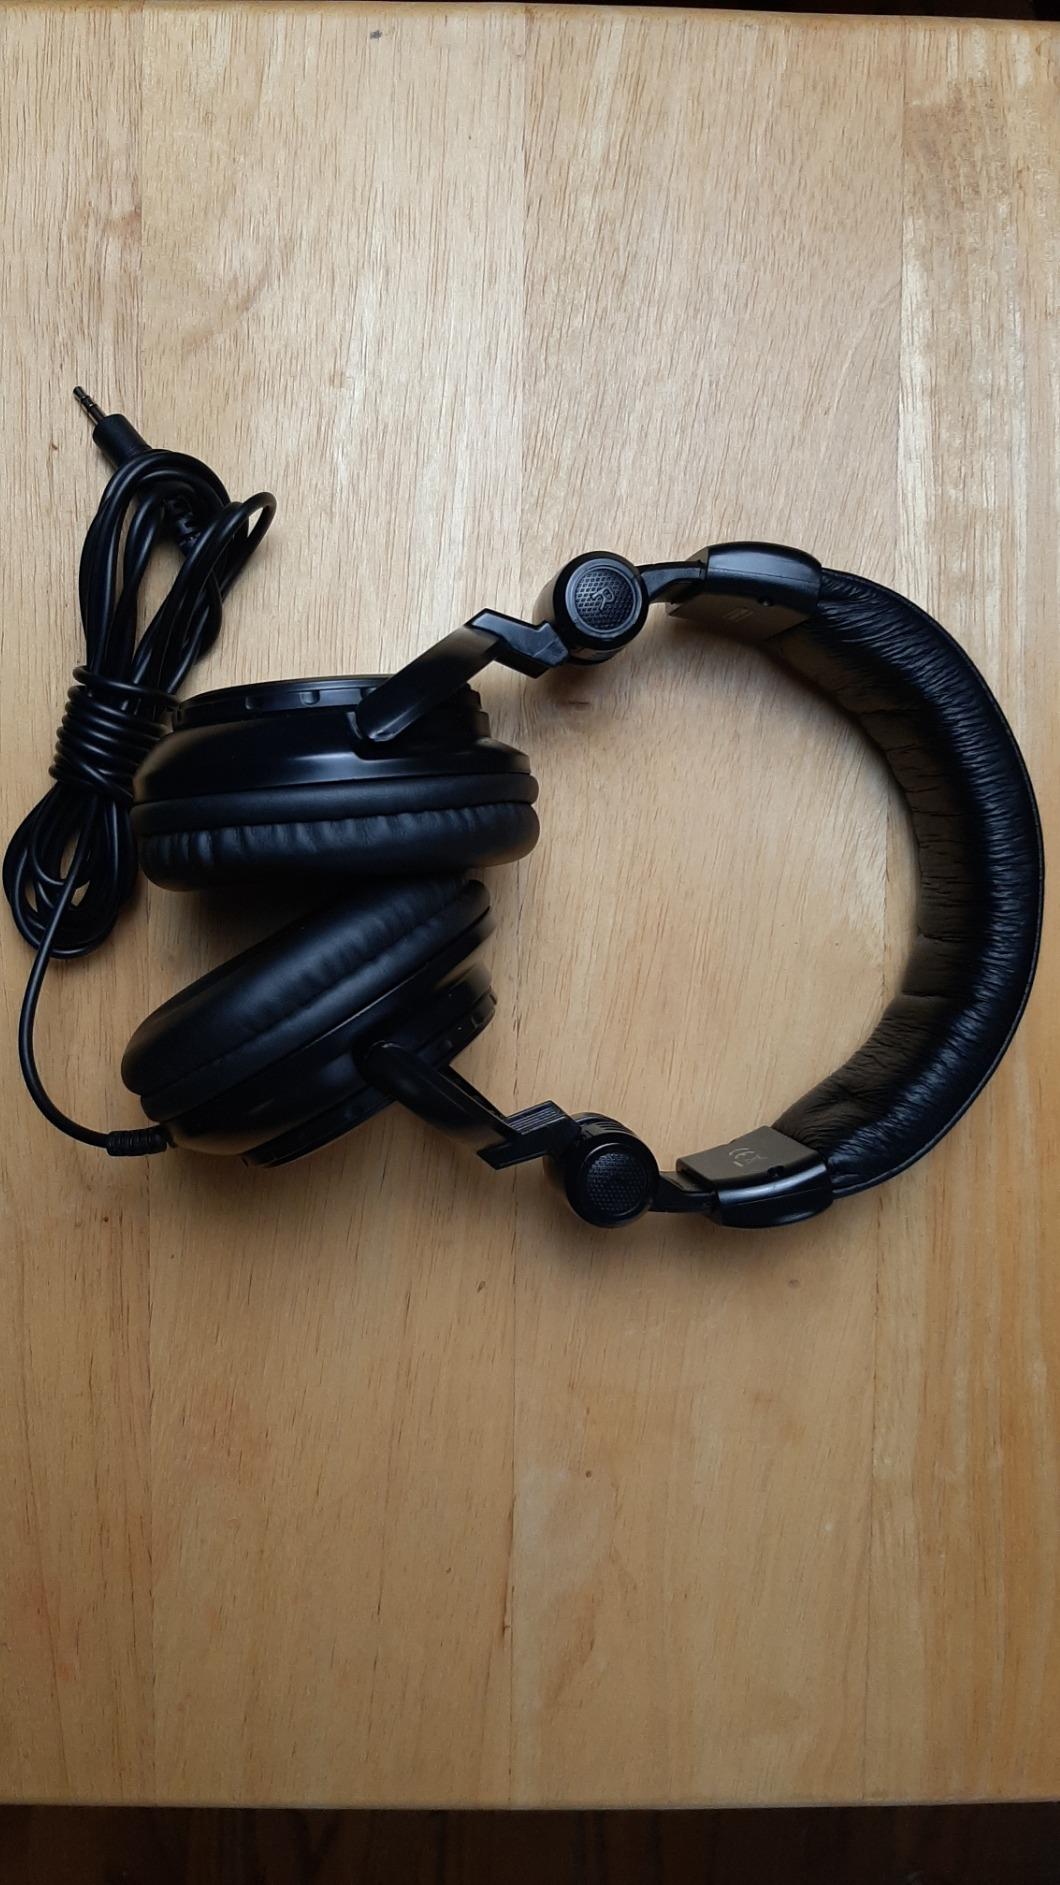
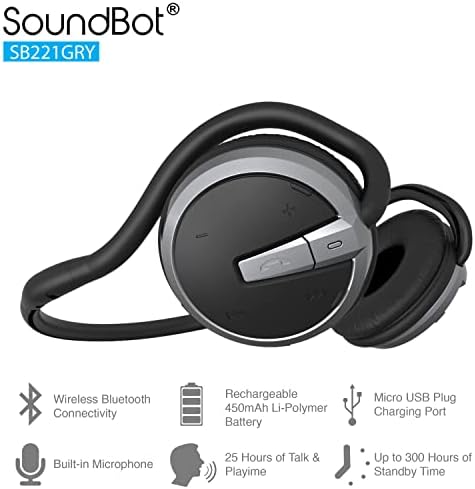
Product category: headphones
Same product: no